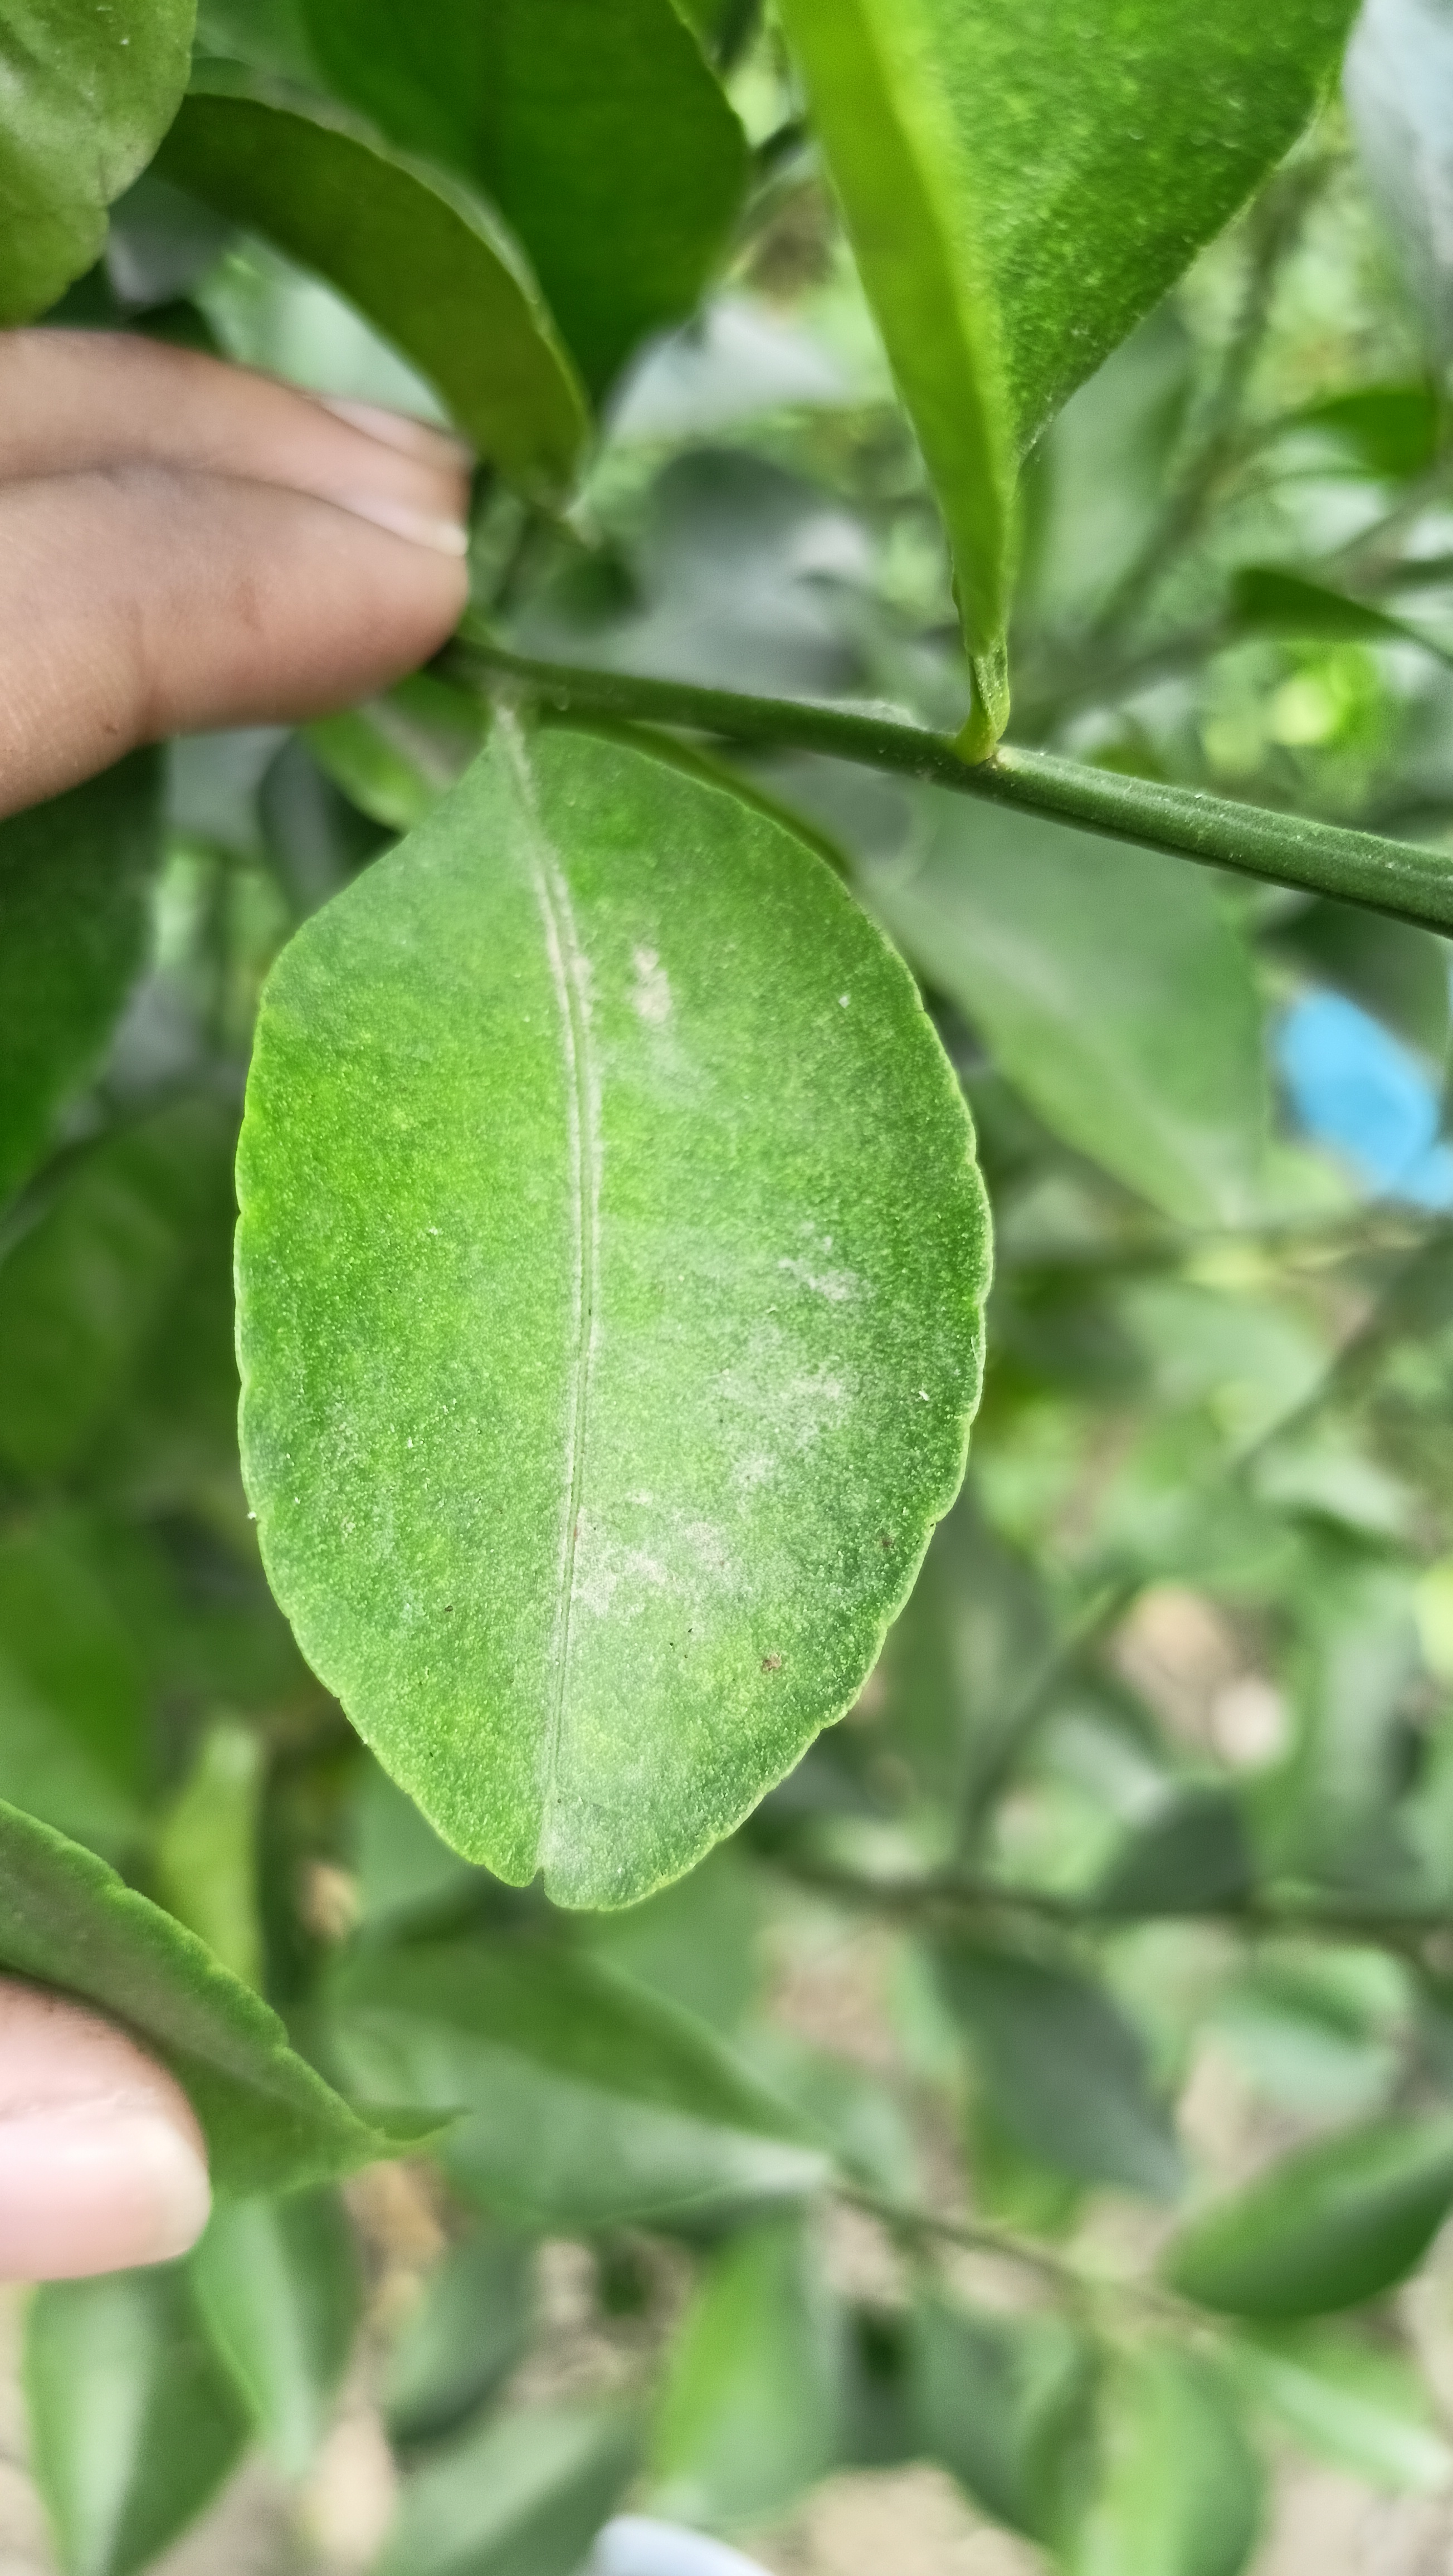
Mandarin leaf variety: China Mishti